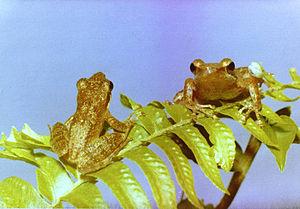
Natalobatrachus bonebergi, unique représentant du genre Natalobatrachus, est une espèce d'amphibiens de la famille des Pyxicephalidae.